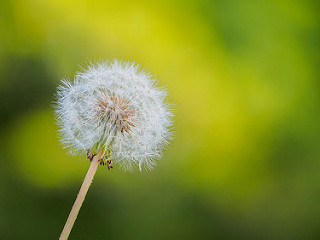
Flower: dandelion